Alarm device

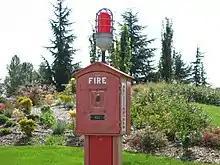
Fire alarm in Magnuson Park

An alarm device is a mechanism that gives an audible, visual, combination, or other kind of alarm signal to alert someone to a problem or condition that requires urgent attention.